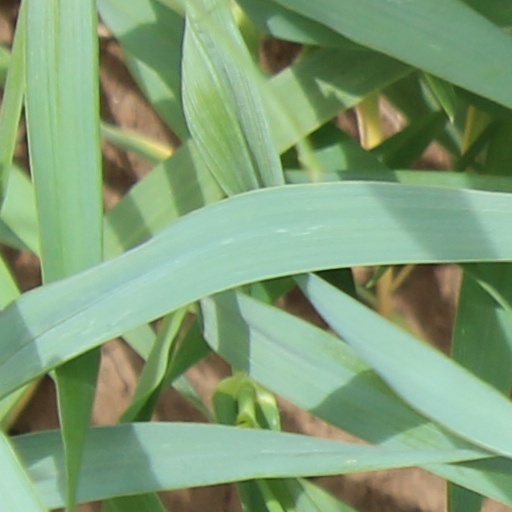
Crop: wheat